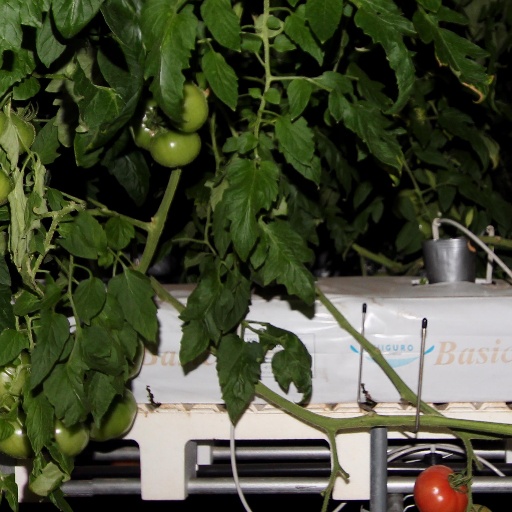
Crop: tomato